Narana Coissoró

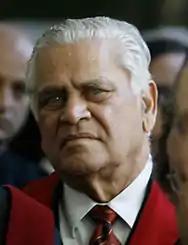
Coissoró in 2009

Narana Sinai Coissoró (born 3 October 1931) is a Portuguese lawyer, academic and retired politician of the right-wing CDS – People's Party.